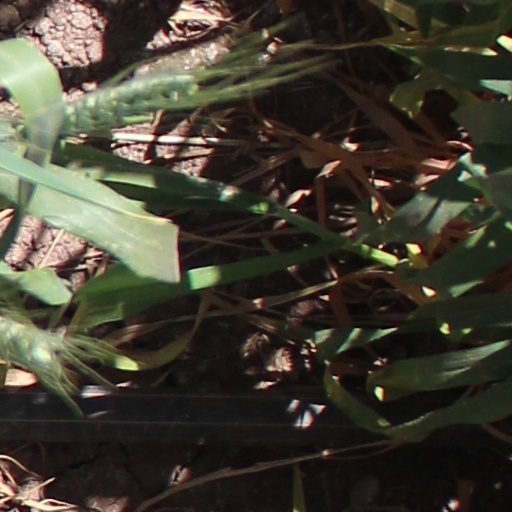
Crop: wheat